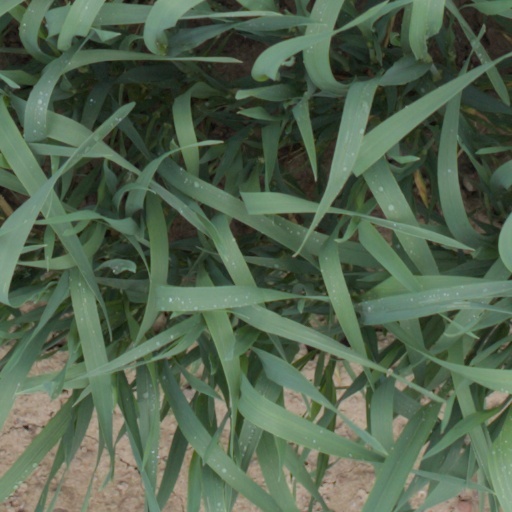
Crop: wheat